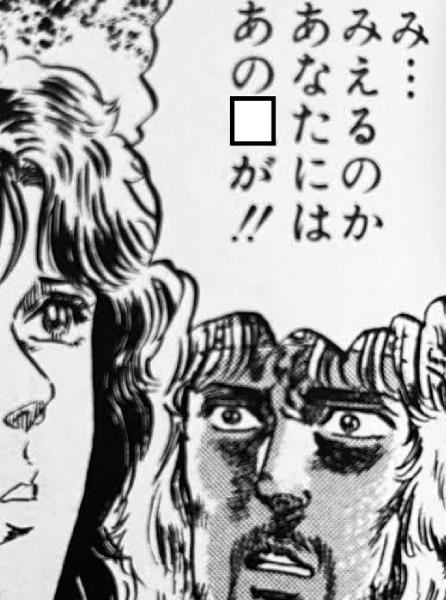
回答: 帰りたい帰りたいあったかハイム